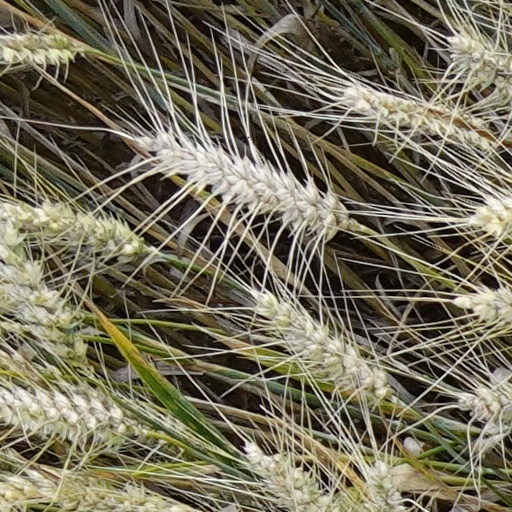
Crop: wheat